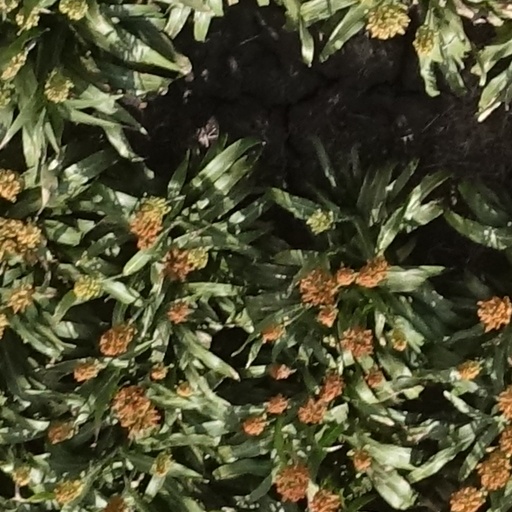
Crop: sorghum